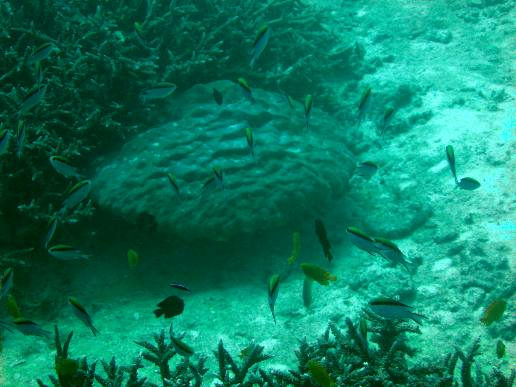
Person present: No